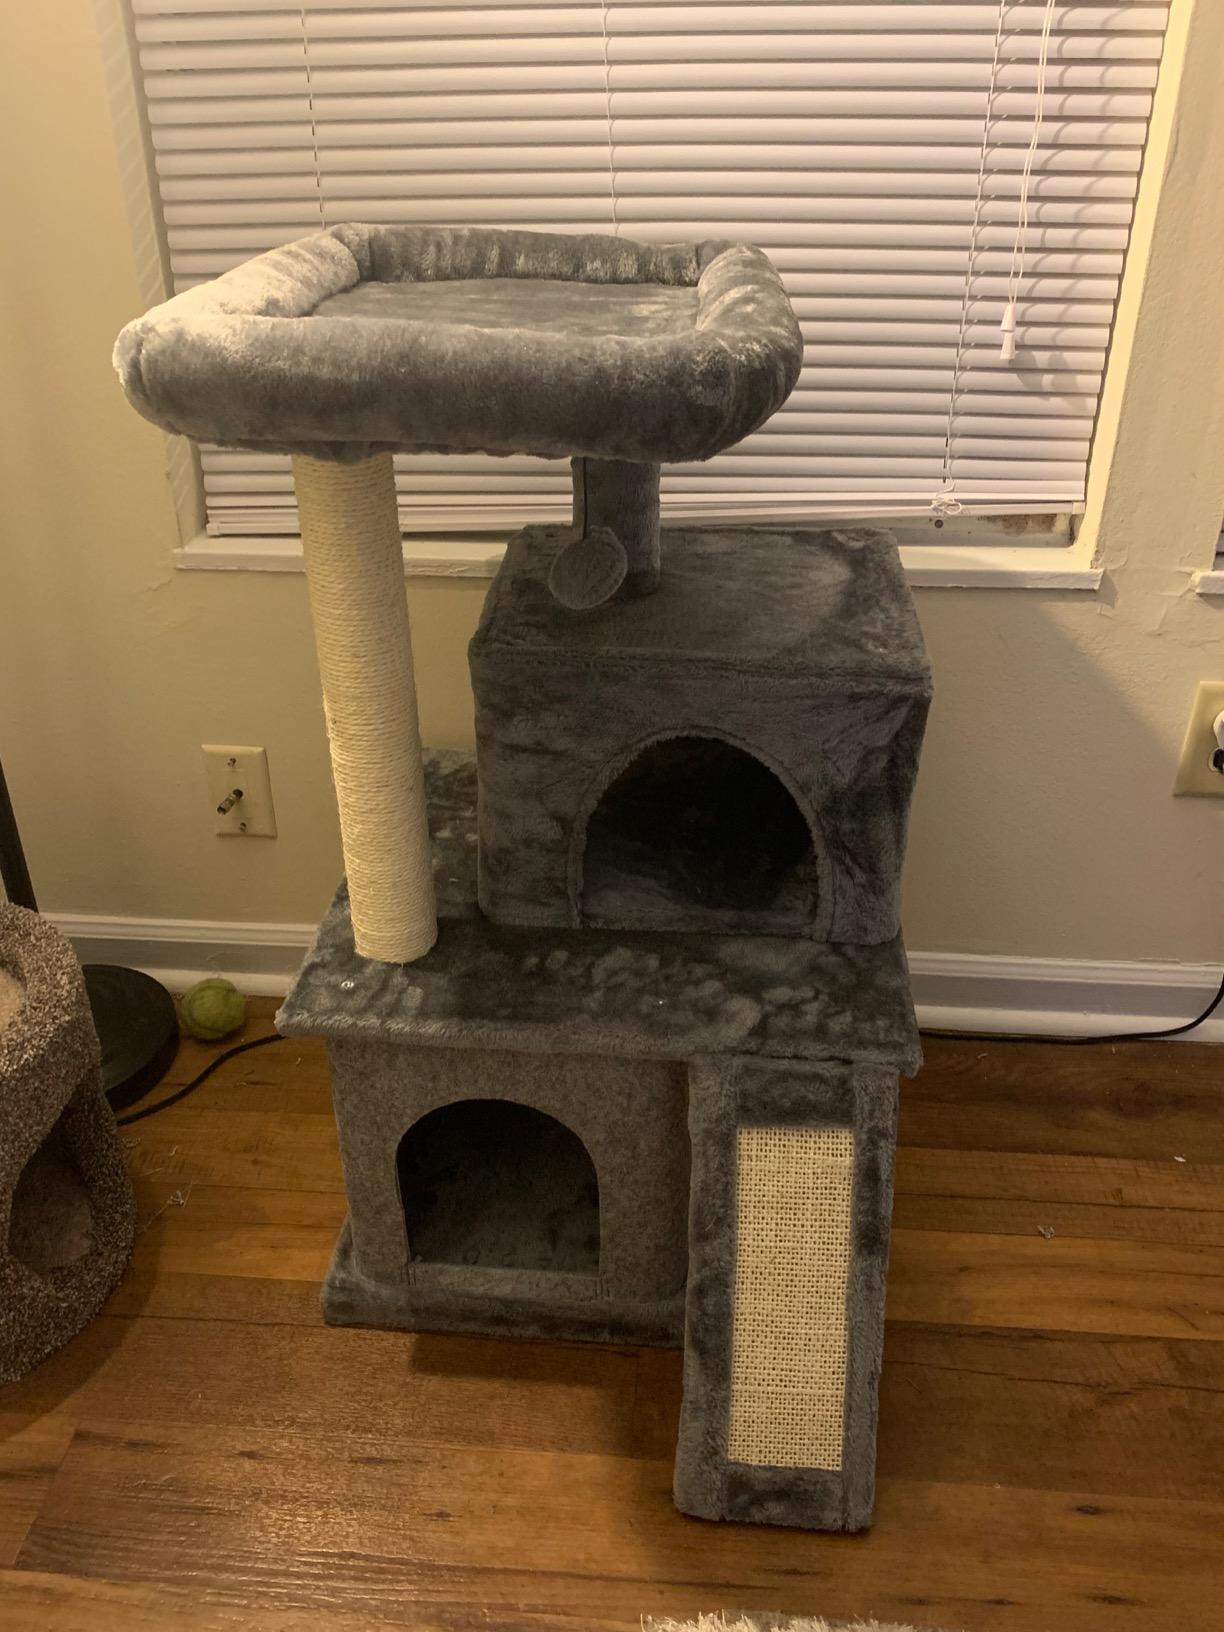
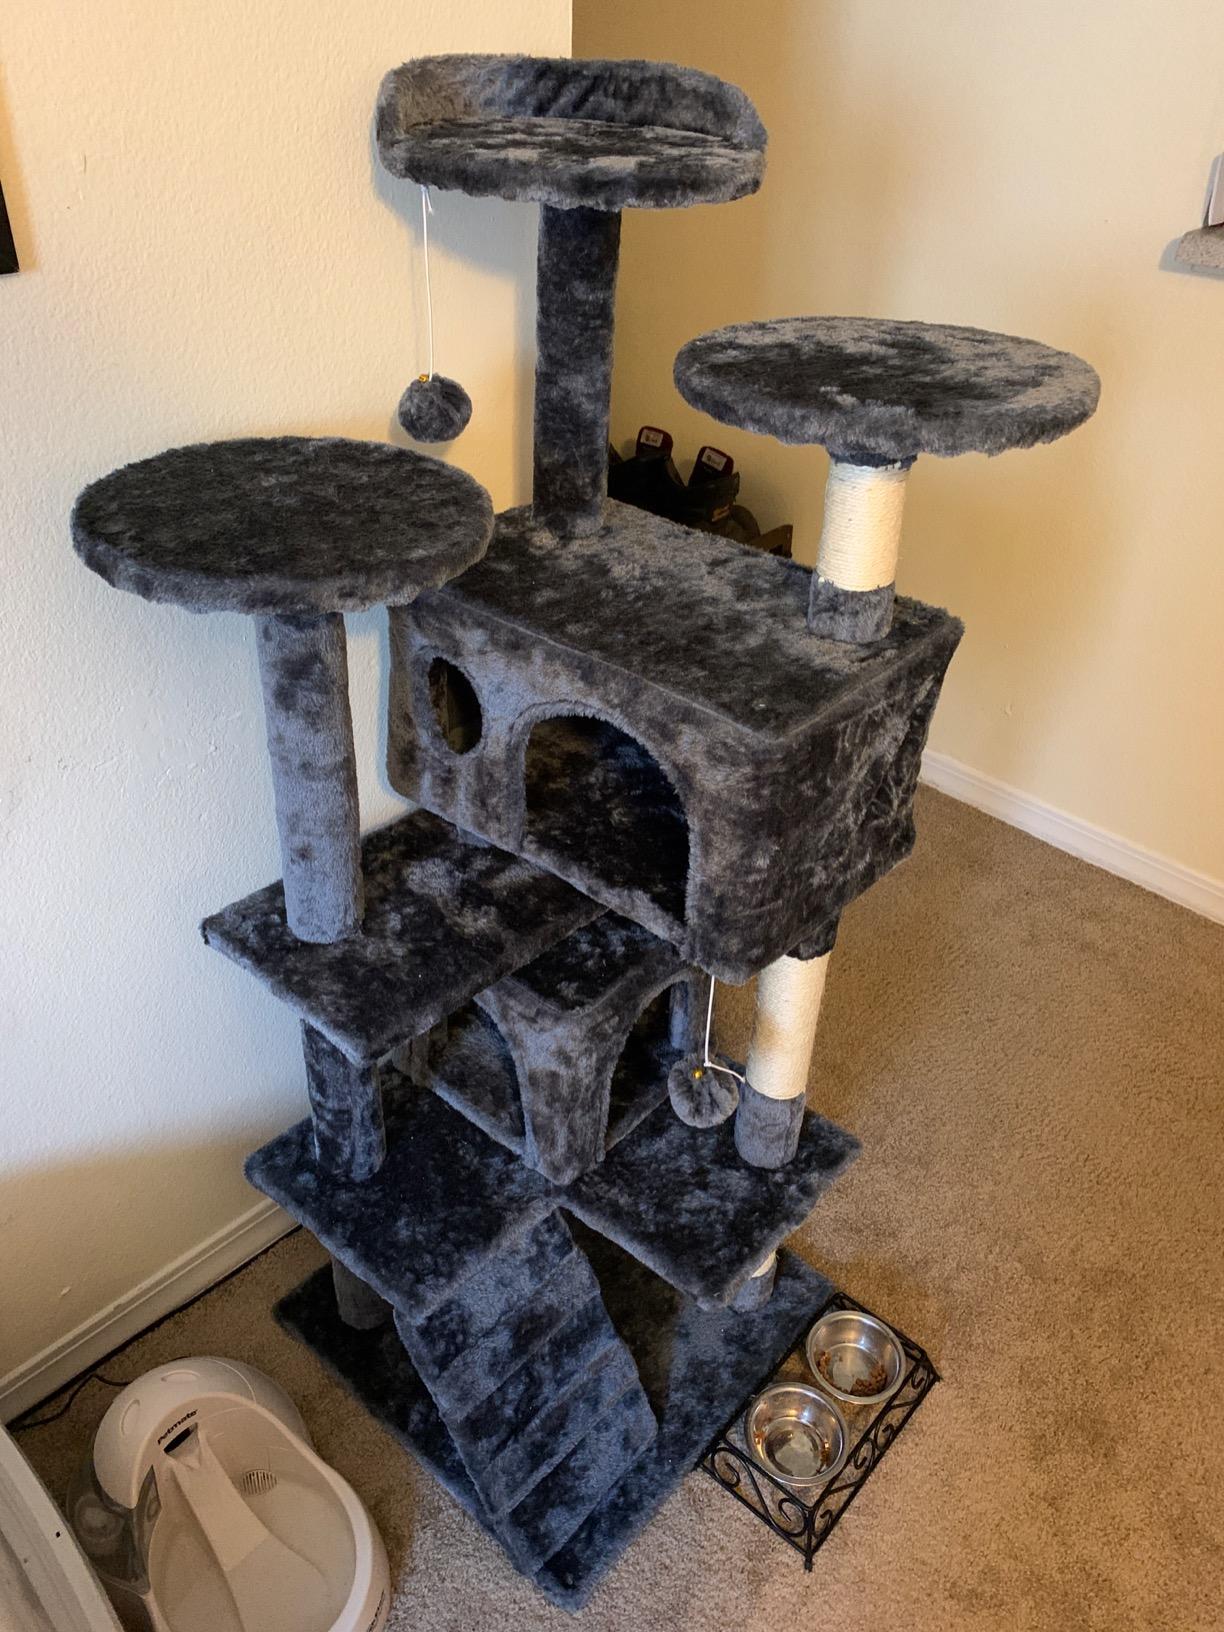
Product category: items_cat tree
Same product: no